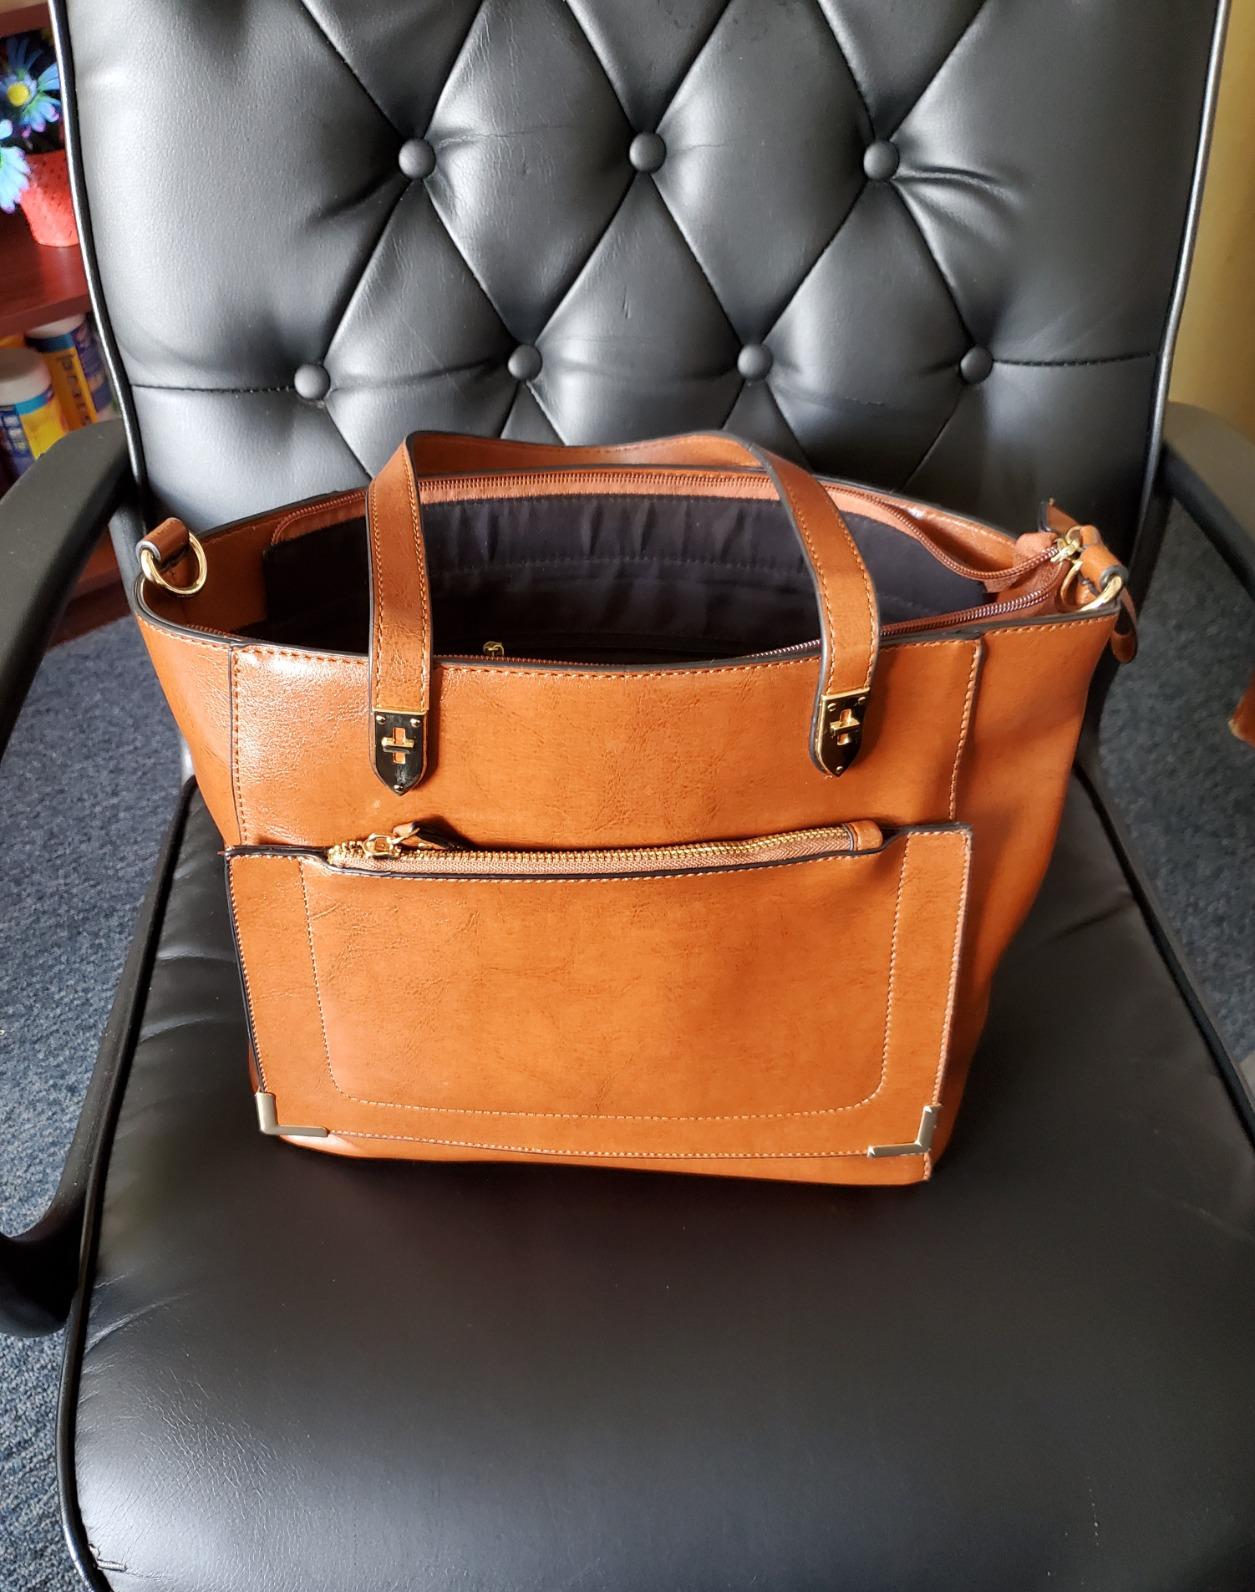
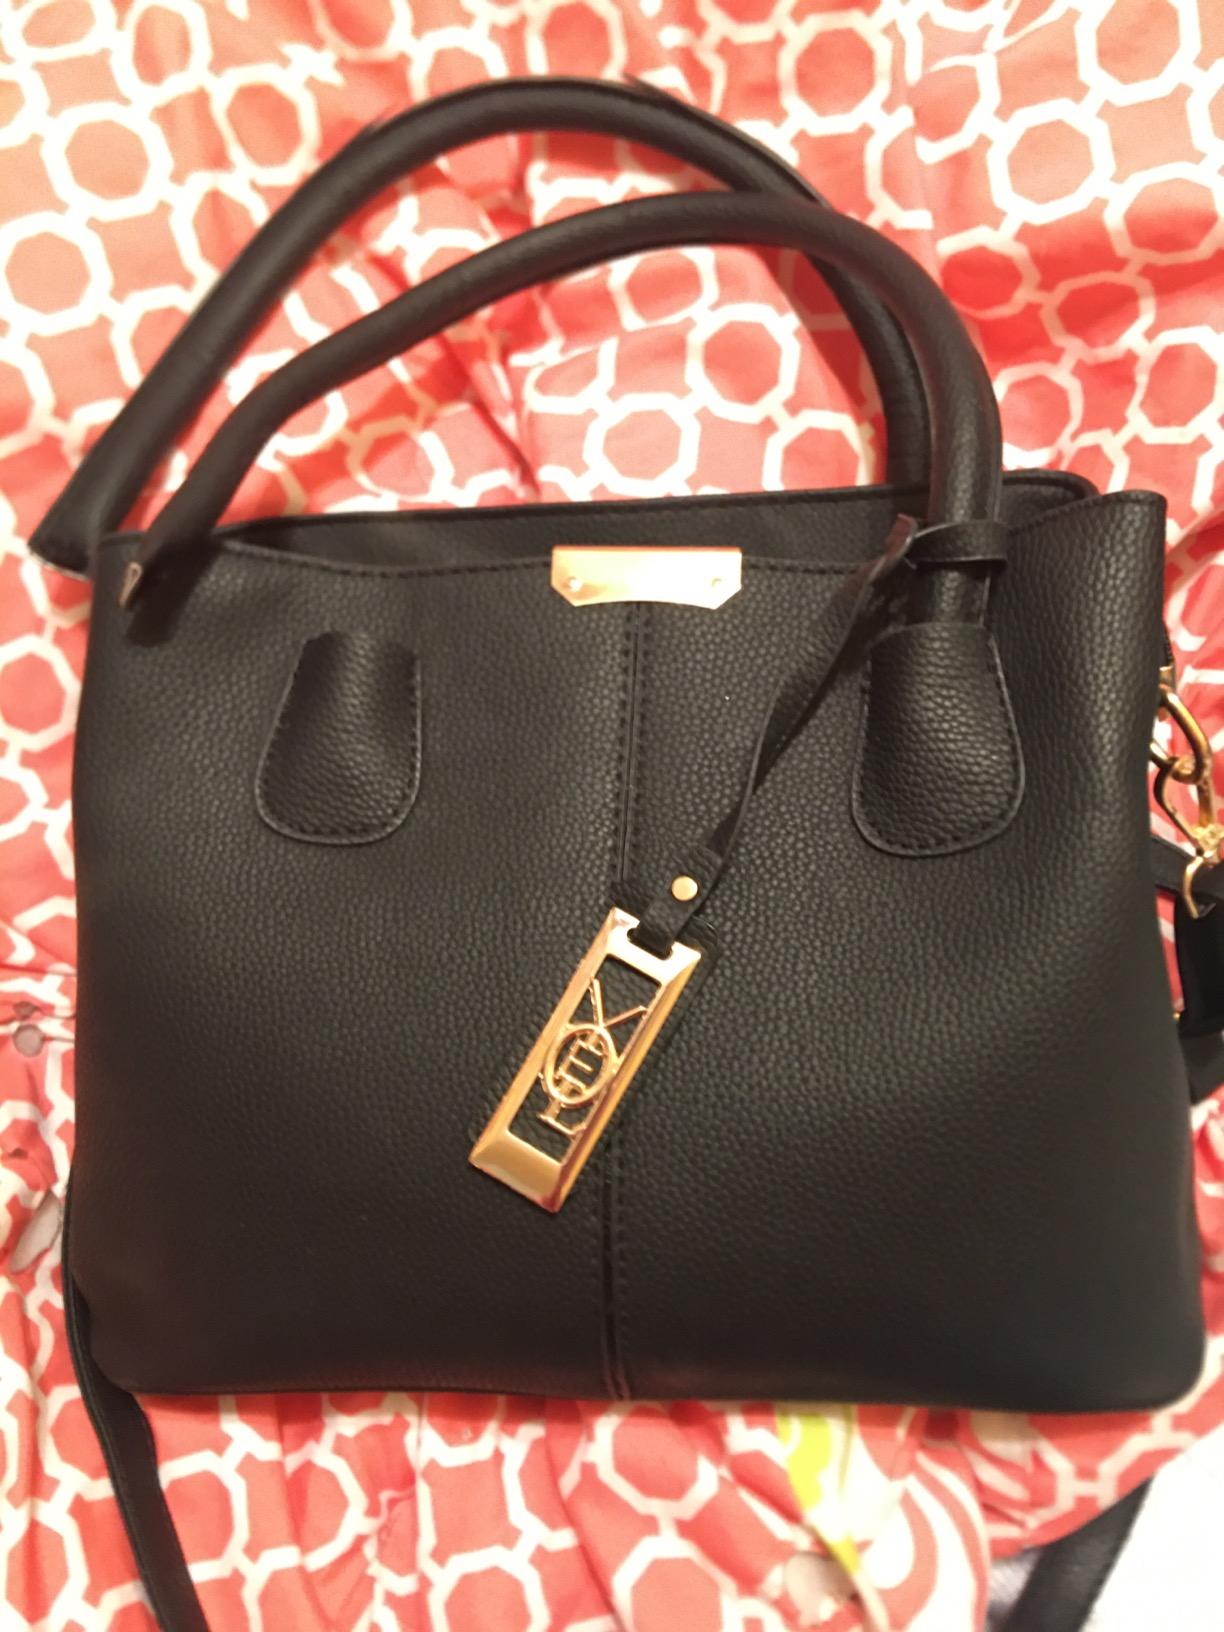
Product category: accessories_handbag
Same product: no